Teodora Matejko

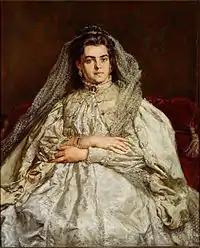
Teodora Matejko in wedding dress, painting by Jan Matejko

Teodora Matejko (Matejkowa) née Giebułtowska (1846 – 25 August 1896), Is primarily known for serving as a live model for Poland's' national painter Jan Matejko, her husband. For many years, Teodora served as the live model for her husband's portrayals of notable women from Polish history.